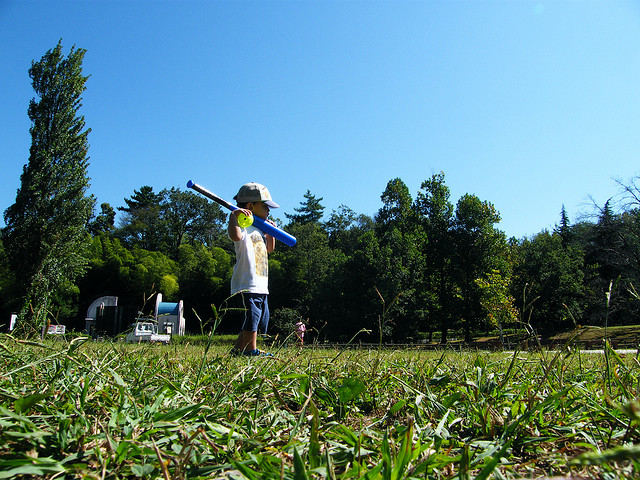
một cậu bé đang đứng ở trên sân cỏ cùng với cây gận và quả bóng